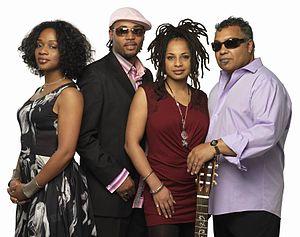
Incognito est un groupe britannique d'acid jazz fondé en 1981 à Londres par Jean-Paul Maunick, alias Bluey, et Paul Tubbs Williams. Leur premier album, Jazz Funk, sera le seul enregistré dans les années 1980.